House of the Prince of Naples

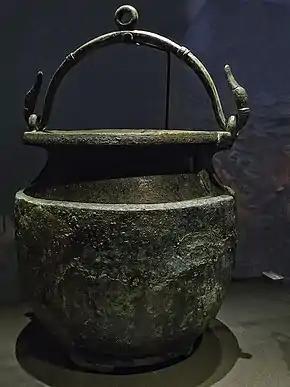
Bronze bucket with handles terminating in upturned goose heads from a Pompeii thermopolium similar to the one found in the atrium

This essentially created a "master suite" with views of the garden from both rooms and the provision of extra light augmented by the oculus in cubiculum (f). Scholars point to a persistent pattern in Roman architecture like this whereby a larger reception room, the tablinum in this case, is juxtaposed to a smaller room of suitable proportions for a bedroom, confirmed by the presence of a bed, denoting a hierarchy of intimacy where a guest could progress from the tablinum to the bedroom and, perhaps, to the bed recess itself.